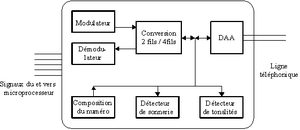
Structure d'un modem
Le modem, est un périphérique servant à communiquer avec des utilisateurs distants par l'intermédiaire d'un réseau analogique. Il permet par exemple de se connecter à Internet.